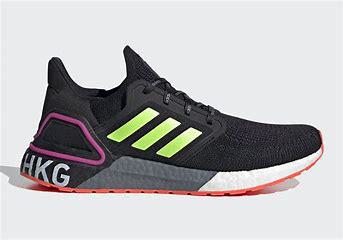
Brand: Adidas
Model: Ultra Boost 20